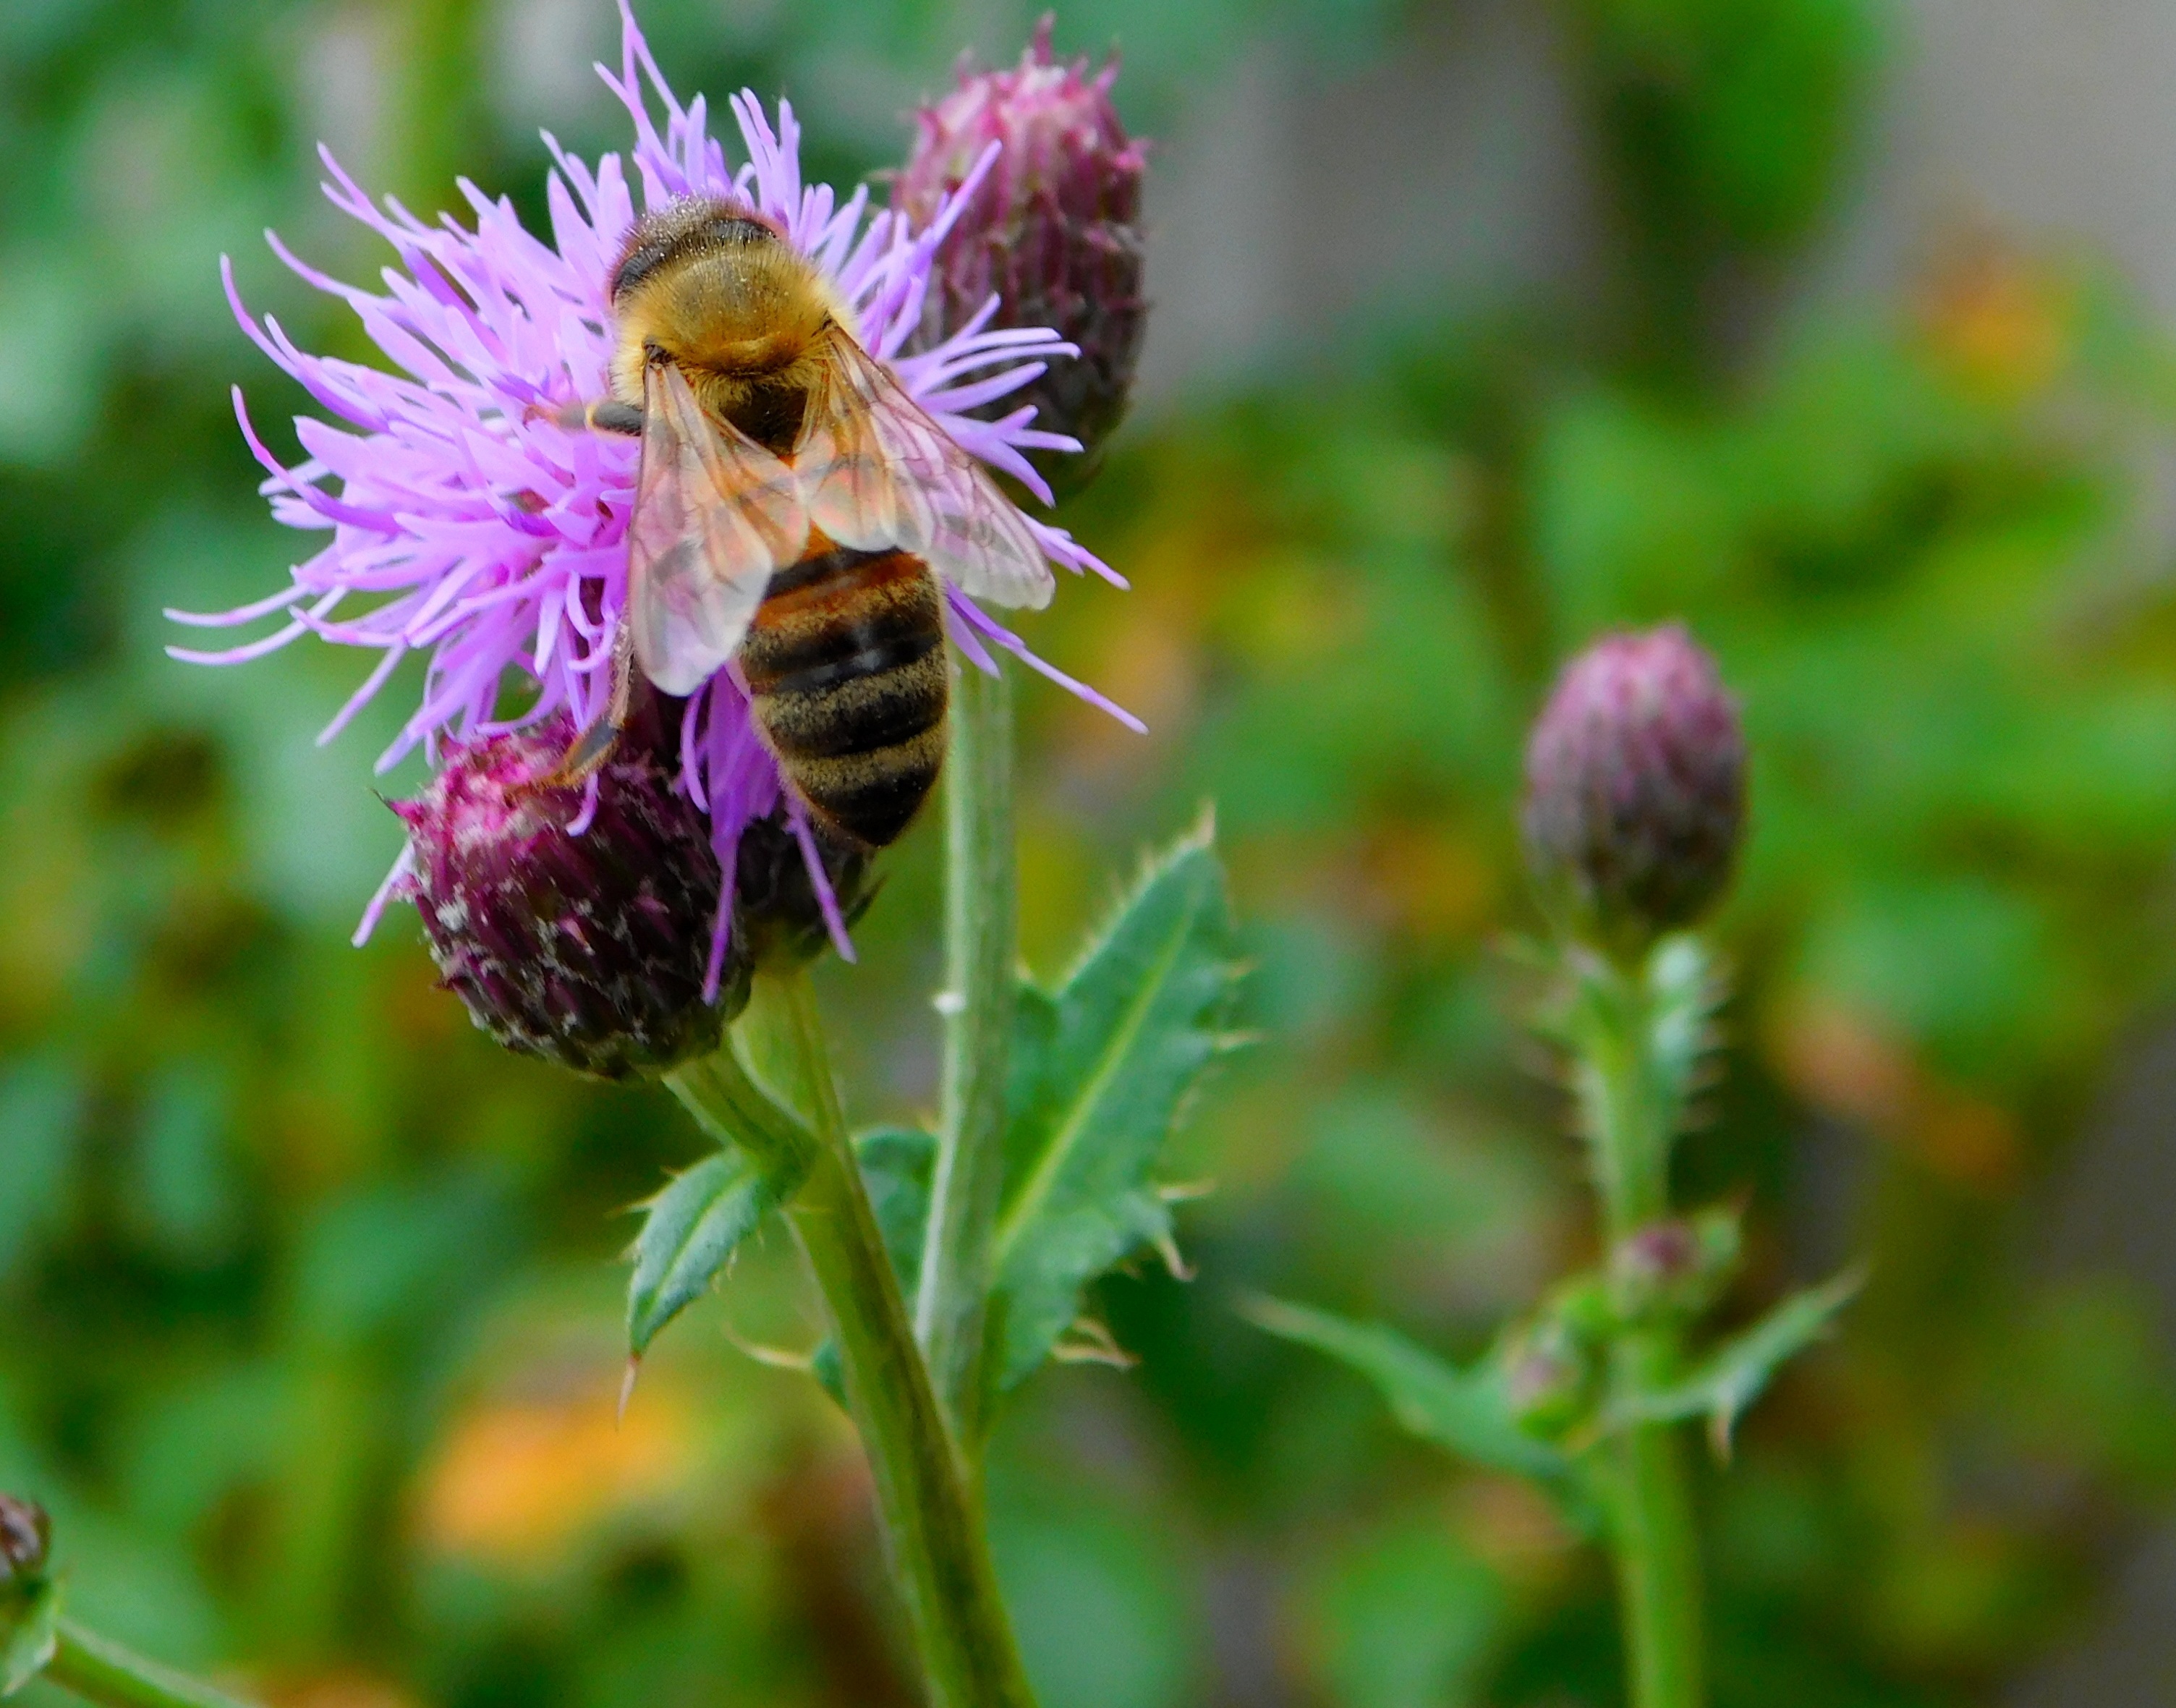
work, nature, blossom, plant, meadow, prairie, flower, purple, bloom, pollen, insect, macro, close, flora, fauna, invertebrate, wildflower, wild flowers, violet, bee, thistle, bumblebee, nectar, macro photography, flowering plant, honey bee, daisy family, collect nectar, bee on flower, hard working, work diligently, pollinator, land plant, membrane winged insect